Alexandra Coletti

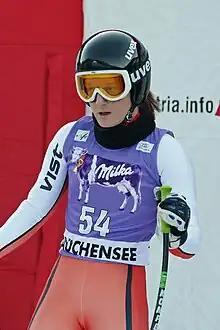
Coletti in January 2011

Alexandra Coletti (born 8 August 1983 in La Colle, Monaco) is a Monégasque alpine skier who competed for Monaco in the 2006 Winter Olympics. She also received the silver medal in downhill skiing at the 2005 European Cup. She later competed for Monaco at the 2010 Winter Olympics, and was Monaco's flag bearer during the Opening Ceremony. Her brother Stefano Coletti is a racing driver currently racing in the IndyCar Series.